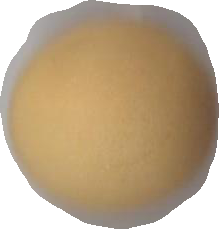
Variety: Dega